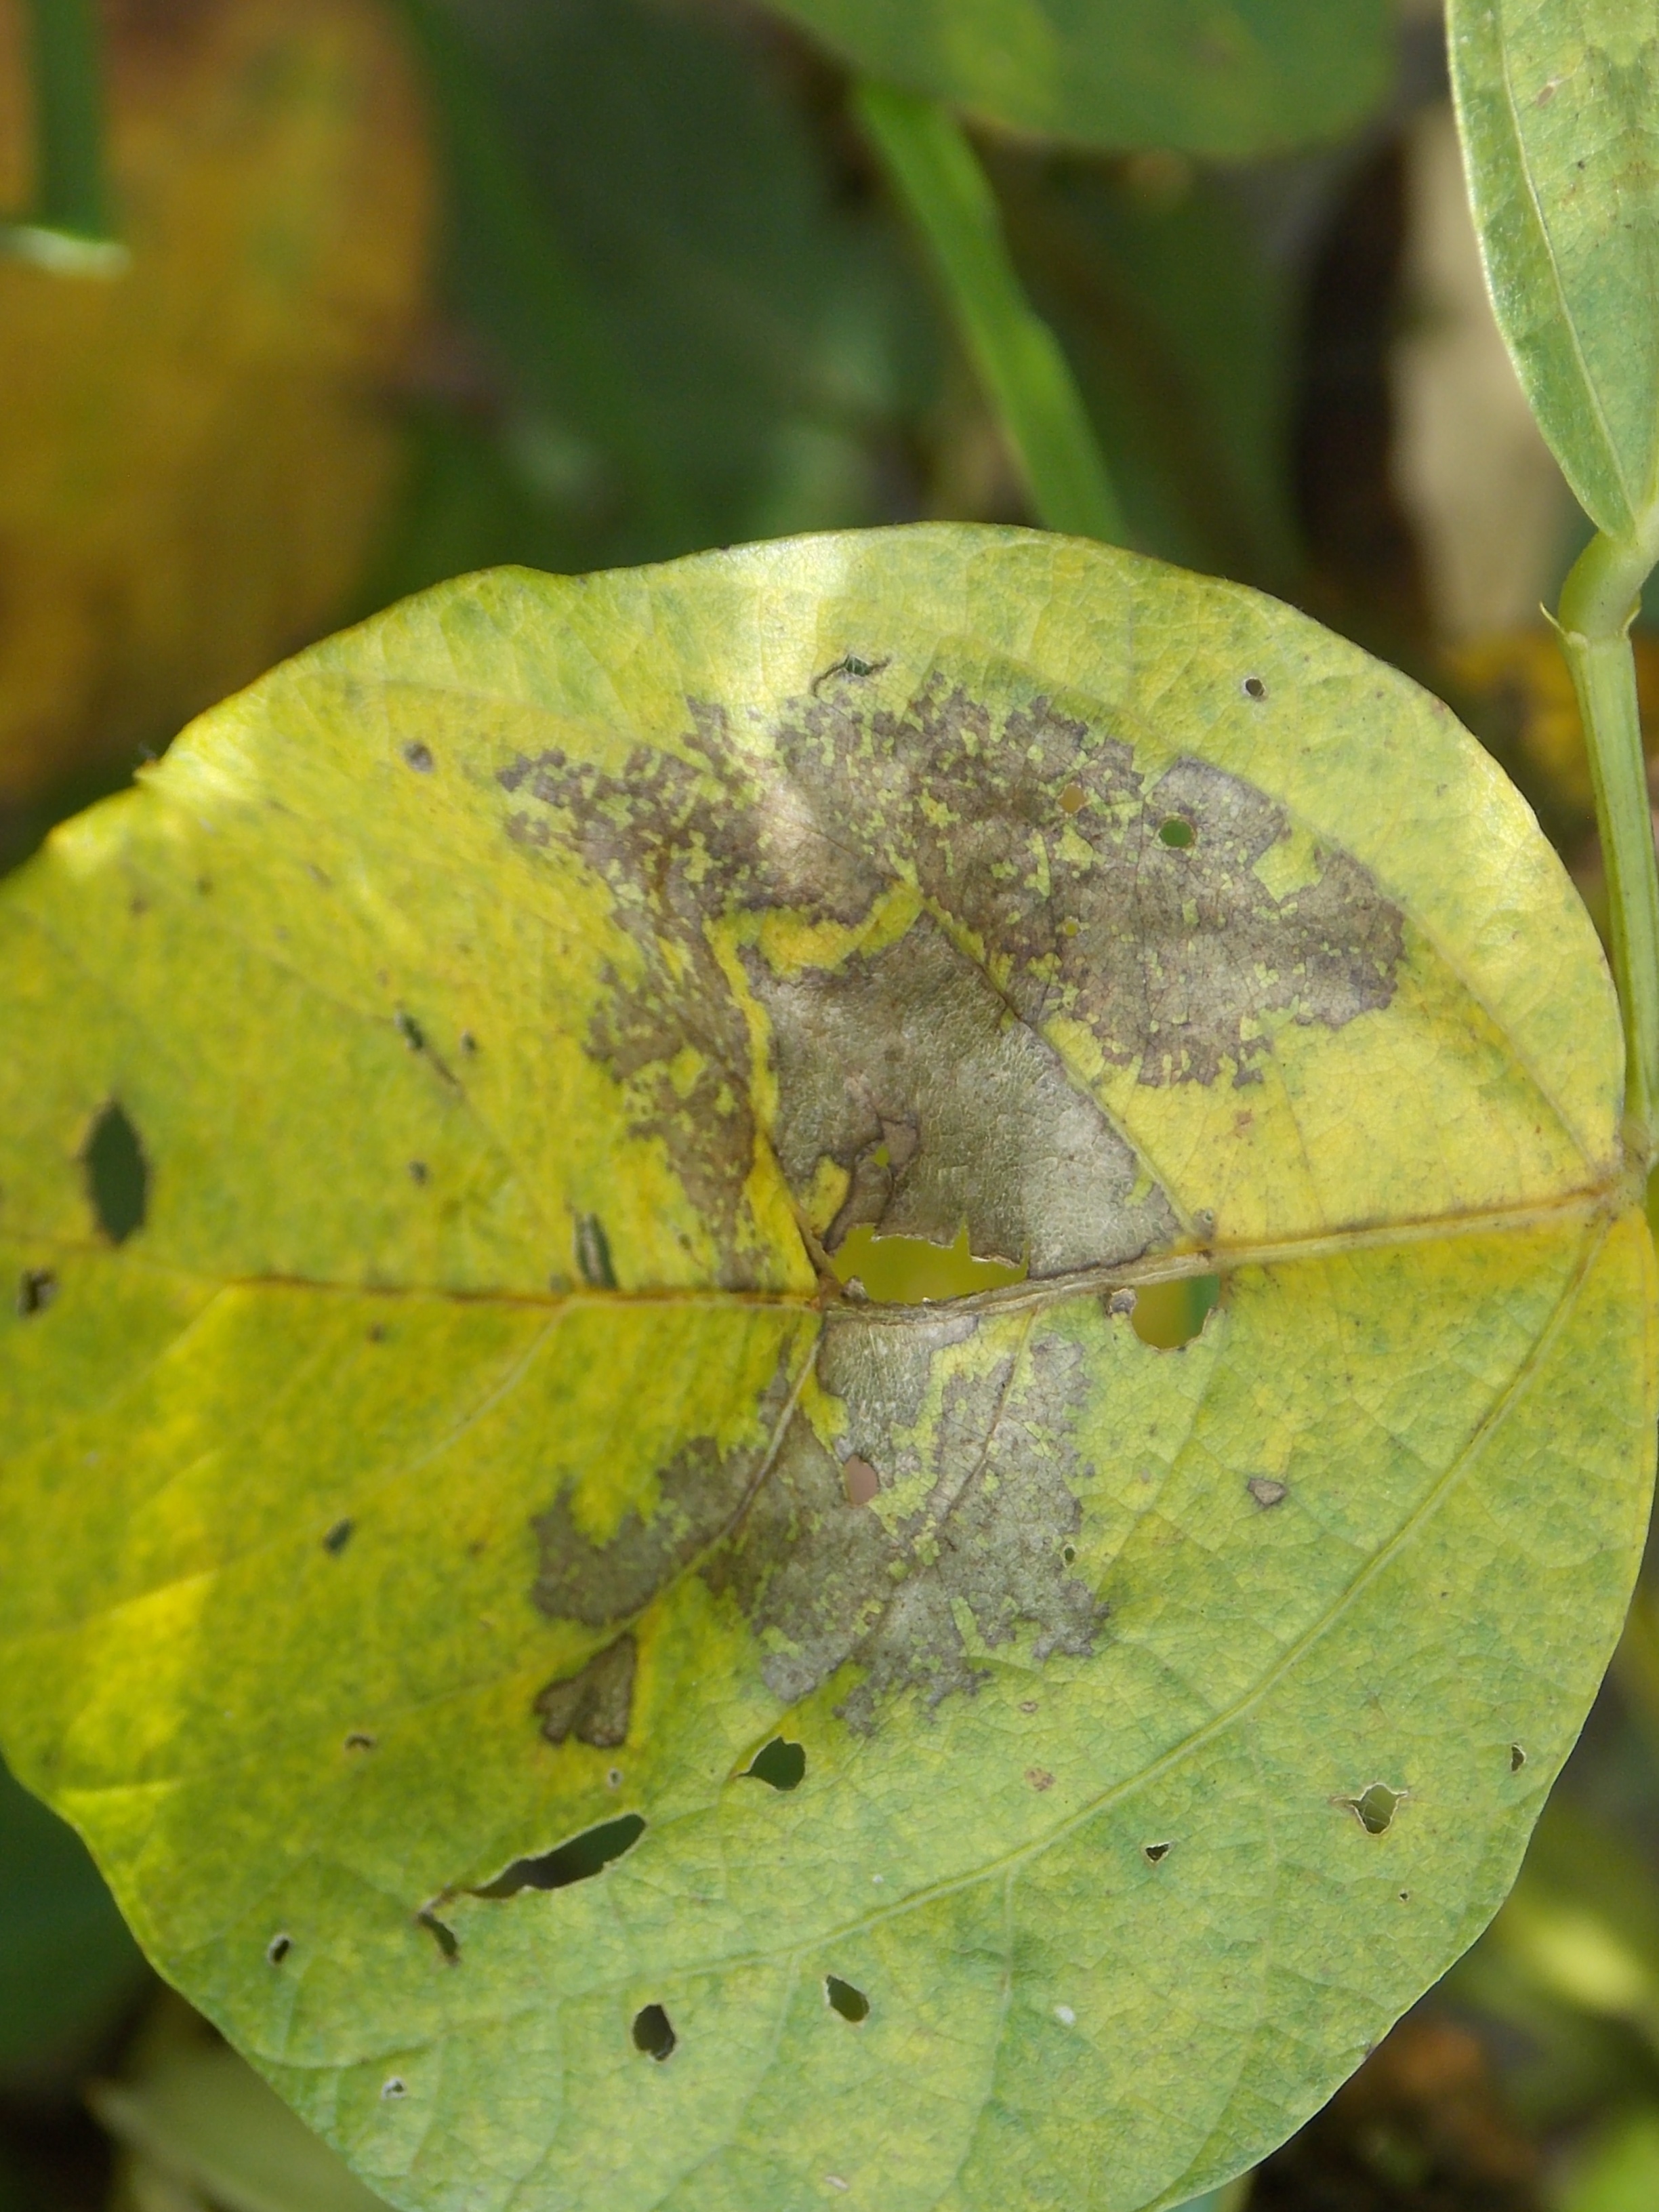
Label: Disease